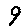
Label: 9